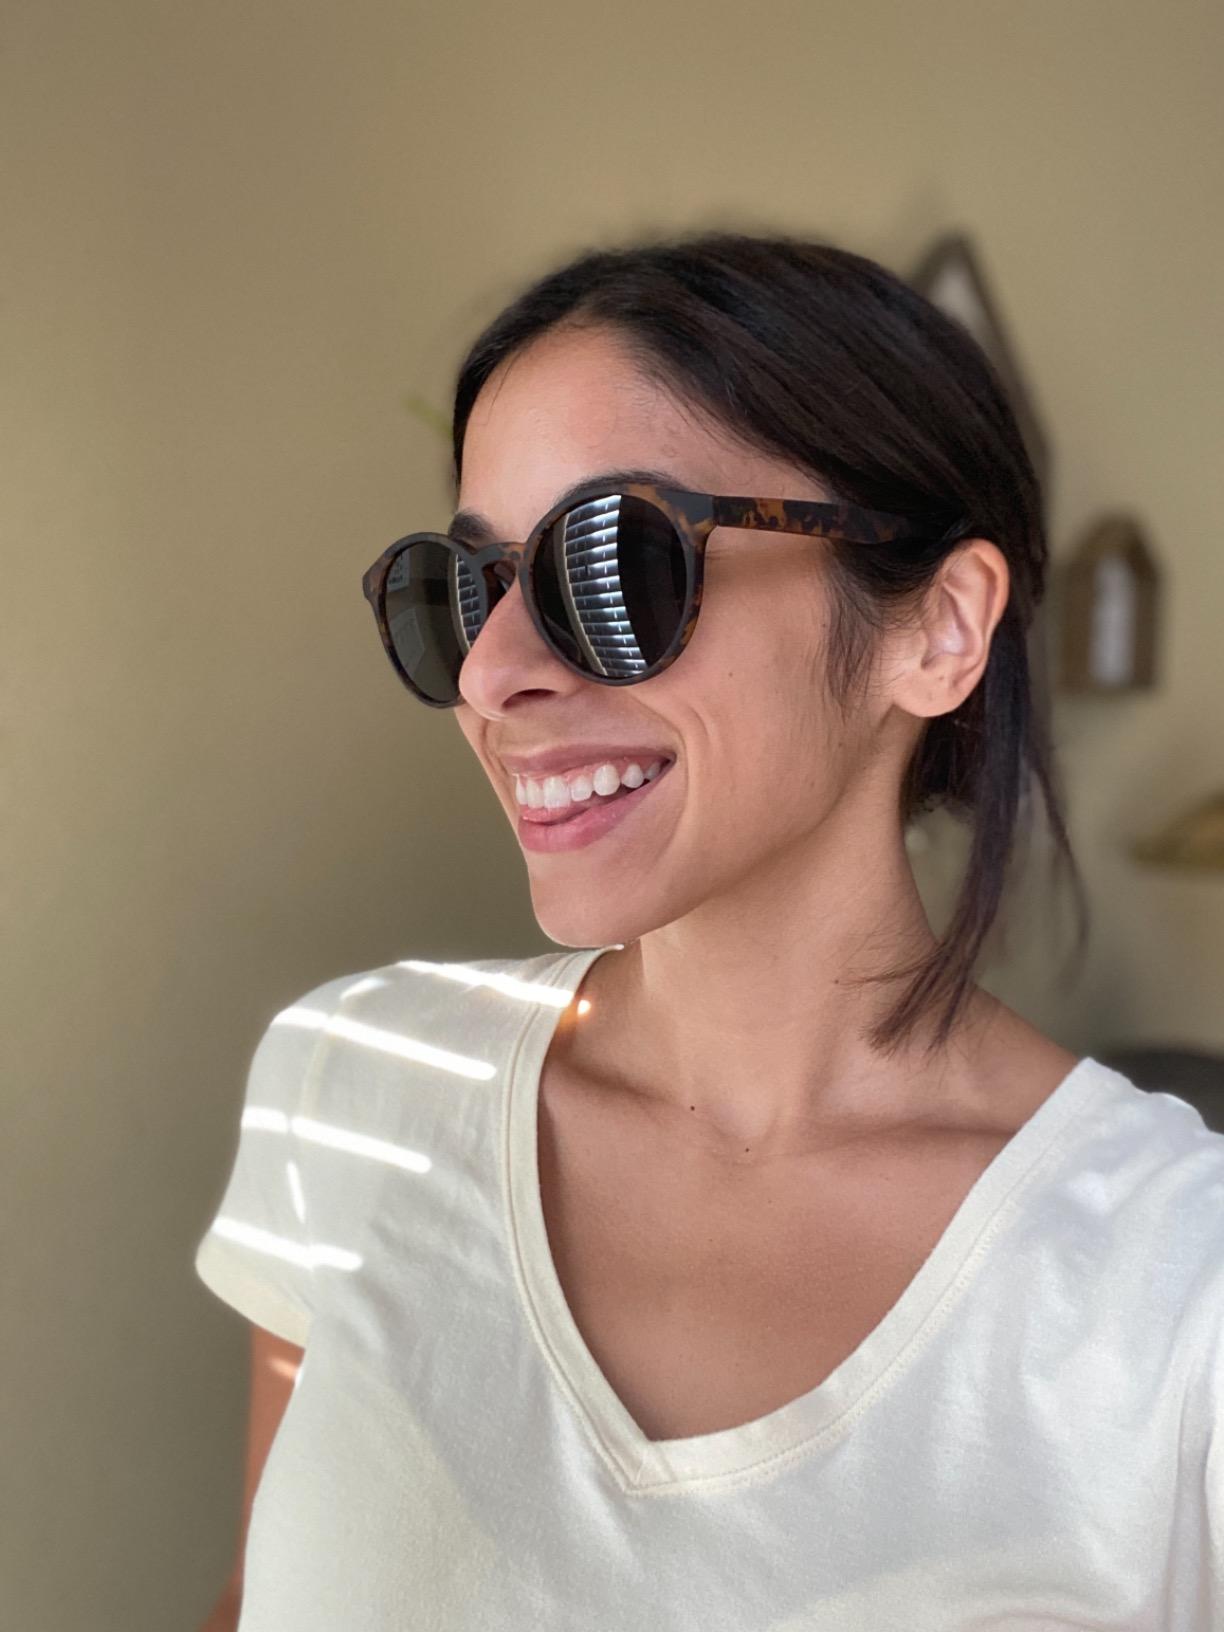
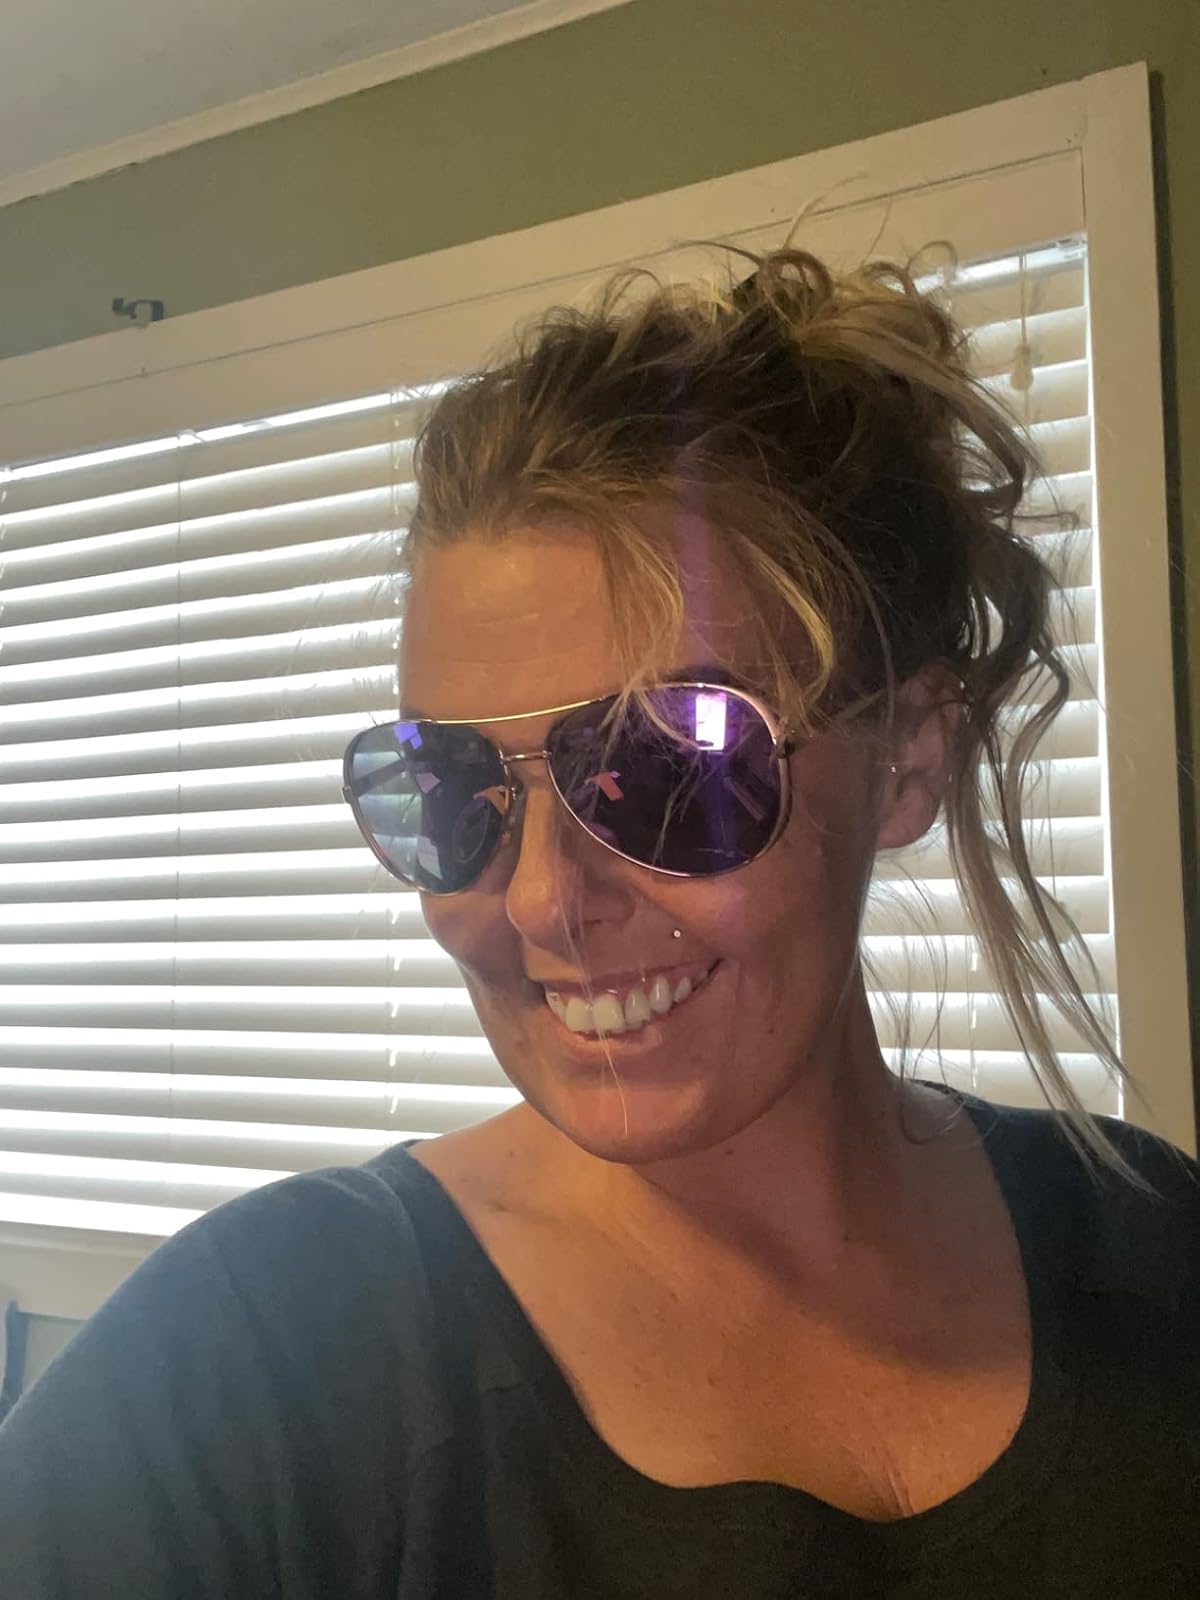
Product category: accessories_sunglasses
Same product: no